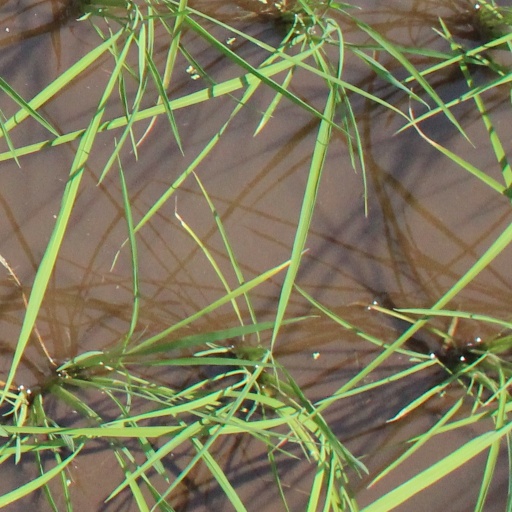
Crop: rice